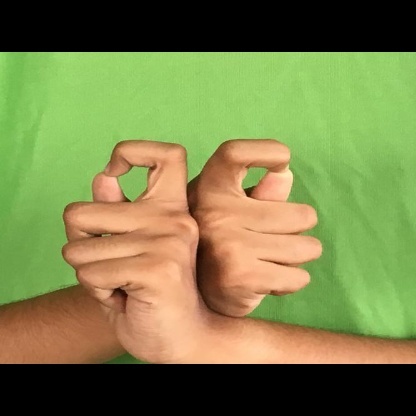
Mudra: Berunda